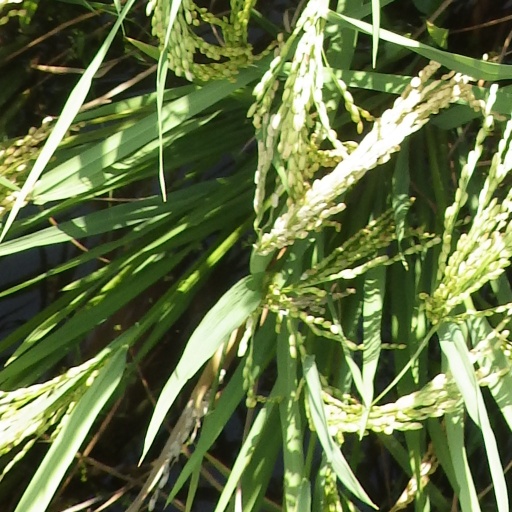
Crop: rice